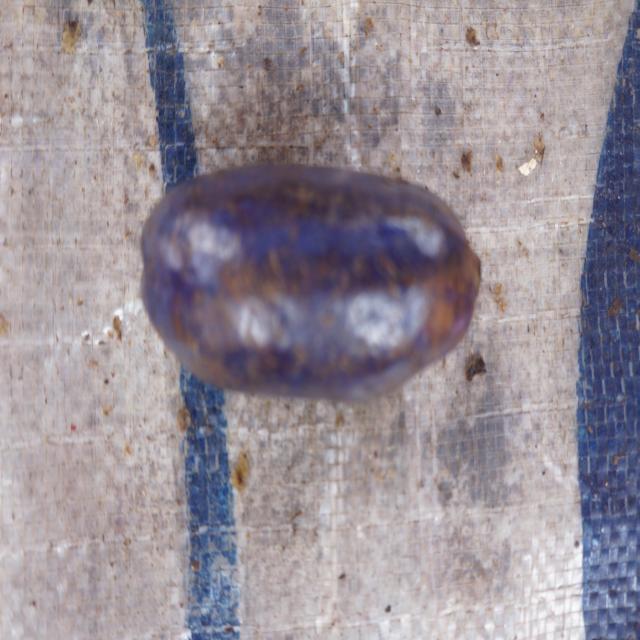
Plum grade: unaffected